89th Infantry Division (United States)

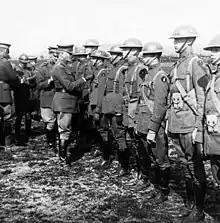
Officers of the 89th Division being decorated by General John J. Pershing in Trier, Germany, April 1919.

Systematic training began. Between January and June 1918, arrivals and departures at Camp Funston aggregated 20,000 each, and on April 30, the 89th Division numbered 16,000 men, having been reduced by transfers to the 3rd, 4th, 35th, and other divisions. In May, fresh drafts and transfers completed the division.